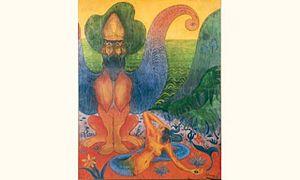
Paul-Élie Ranson, né à Limoges le 29 mars 1861, et mort à Paris le 20 février 1909, est un artiste peintre et graveur nabi français.